Casey Hayward

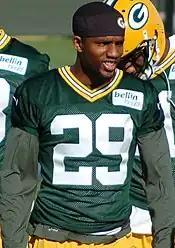
Hayward with the Packers in 2015.

In Week 8, Hayward recorded a season-high eight combined tackles (six solo) in the Packers' 24–15 victory over the Jacksonville Jaguars. On November 18, 2012, he produced five combined tackles (four solo), a career-high four pass deflections, and intercepted a pass by Matthew Stafford during a 24–20 win at the Detroit Lions. In Week 15, he made one solo tackle, one pass deflection, and had his sixth interception of the season off a pass by Jay Cutler in a 21–13 victory at the Chicago Bears. He finished his rookie campaign in with 53 combined tackles (40 solo), 22 pass deflections, and six interceptions in 16 games and seven starts. He was named to the PFWA All-Rookie Team.